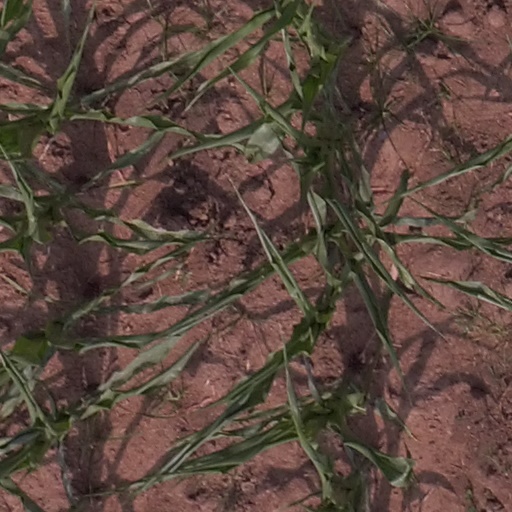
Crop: maize; corn